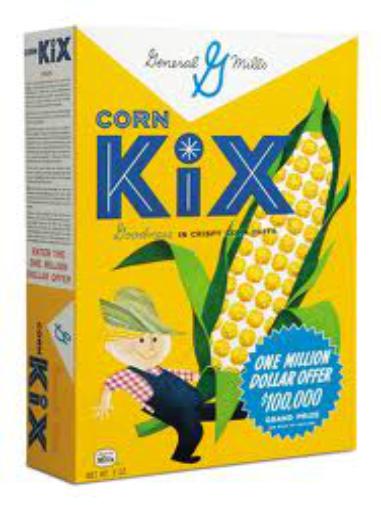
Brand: Honey Kix
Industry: Food